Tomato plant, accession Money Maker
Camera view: bottom (45 deg); turntable rotation: 270 degrees
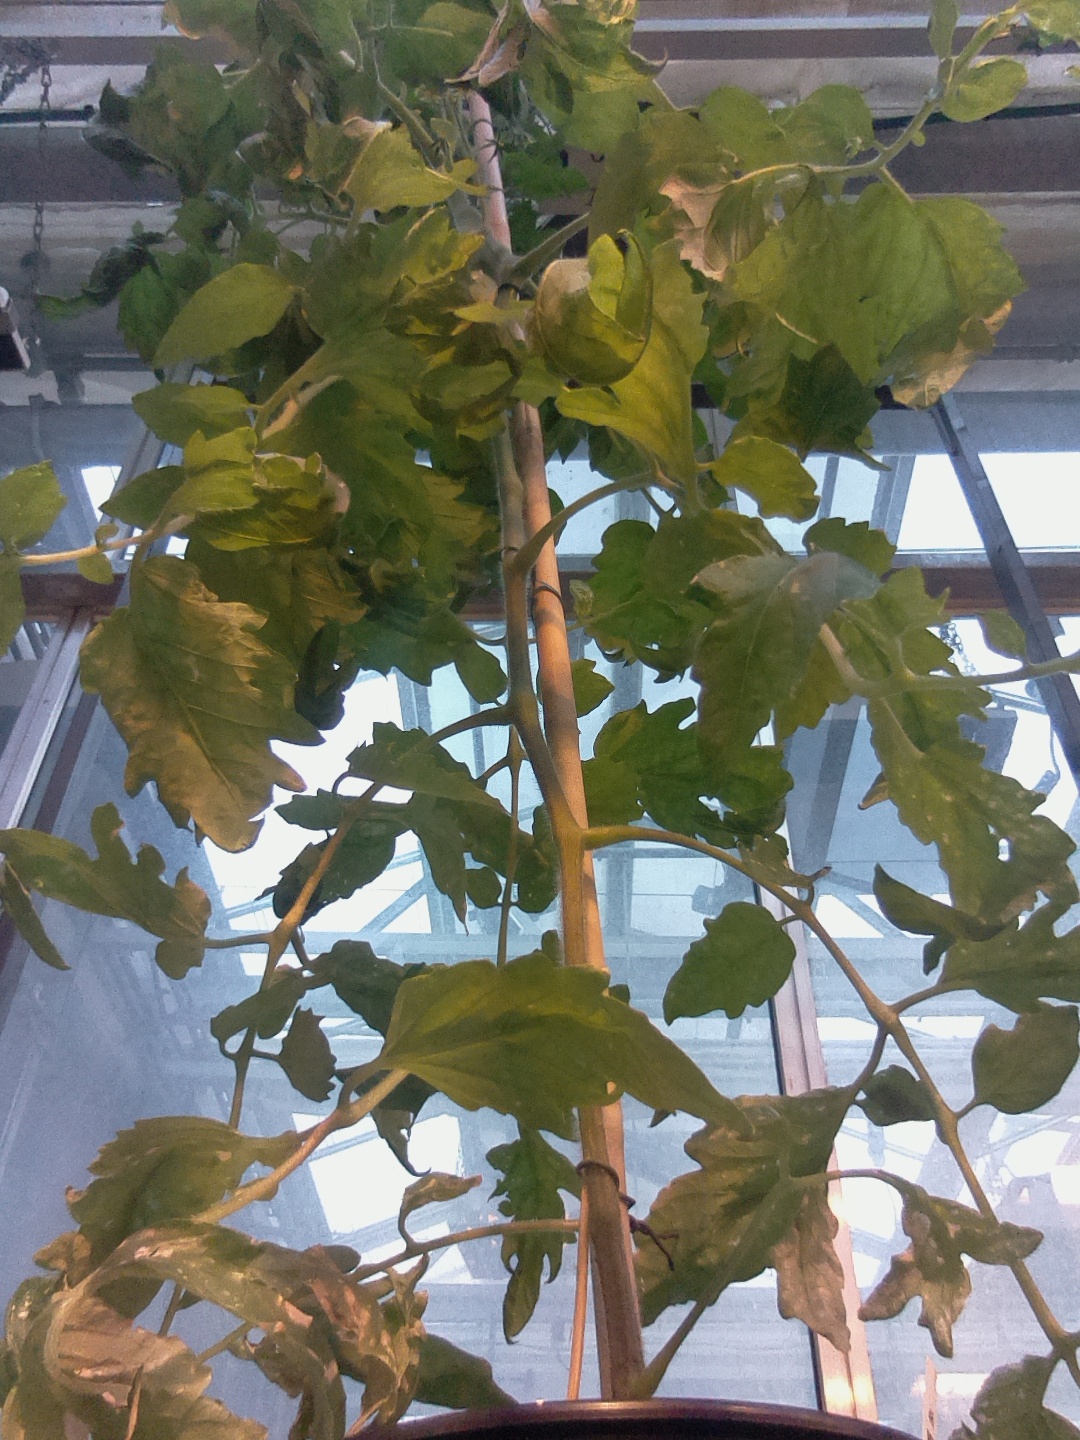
BBCH growth stage 66: Full flowering, 60%-70% of flowers open, more petals falling